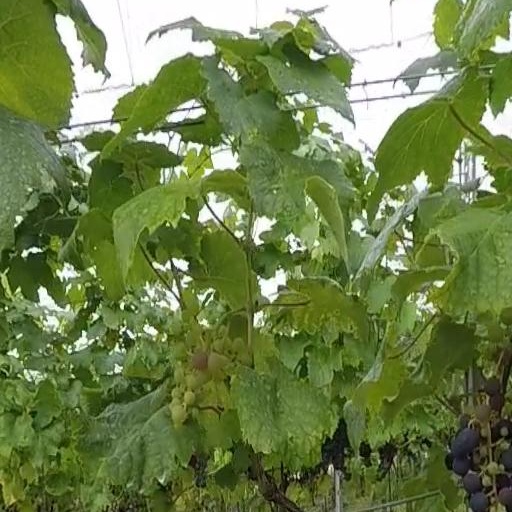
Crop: grape